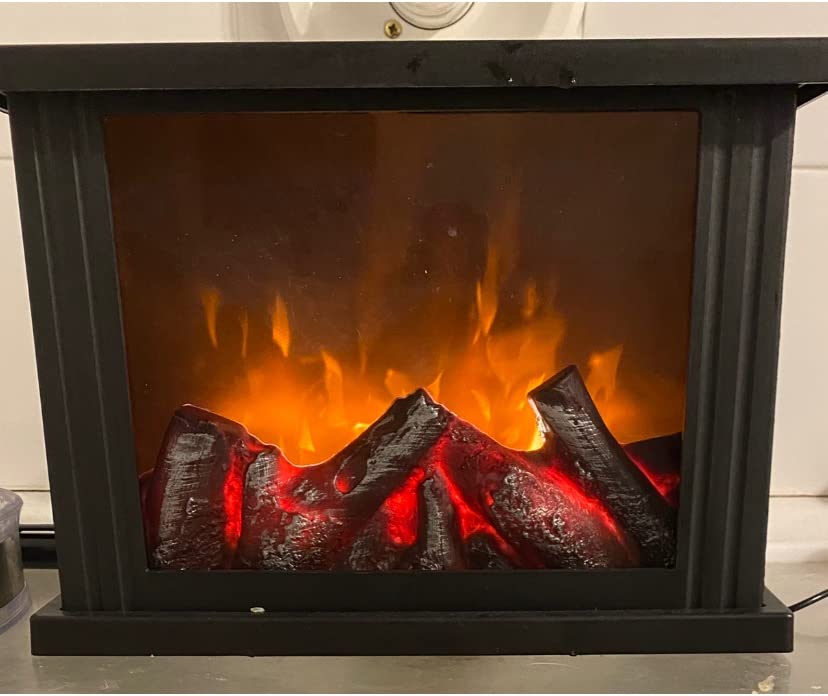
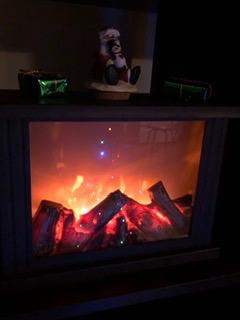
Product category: lantern
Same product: yes